1970s

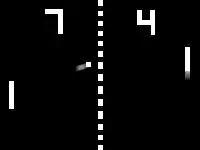
Pong (1972)

The highest-selling album of the decade was Pink Floyd's "The Dark Side of the Moon" (1973), along with Eagles' "Hotel California" (1976) and Fleetwood Mac's "Rumours" (1977). "Dark Side of the Moon" remained on the "Billboard" 200 albums chart for 741 weeks. Electronic instrumental progressive rock was particularly significant in continental Europe, allowing bands like Kraftwerk, Tangerine Dream, Can, and Faust to circumvent the language barrier. Their synthesiser-heavy krautrock, along with the work of Brian Eno (for a time the keyboard player with Roxy Music), would be a major influence on subsequent synthrock. The mid-1970s saw the rise of electronic art music musicians such as Jean-Michel Jarre, Vangelis, and Tomita, who with Brian Eno were a significant influence of the development of new-age music. Japanese band Yellow Magic Orchestra helped to pioneer synthpop, with their self-titled album (in 1978) setting a template with less minimalism and with a strong emphasis on melody, and drawing from a wider range of influences than had been employed by Kraftwerk. YMO also introduced the microprocessor-based Roland MC-8 sequencer and TR-808 rhythm machine to popular music.